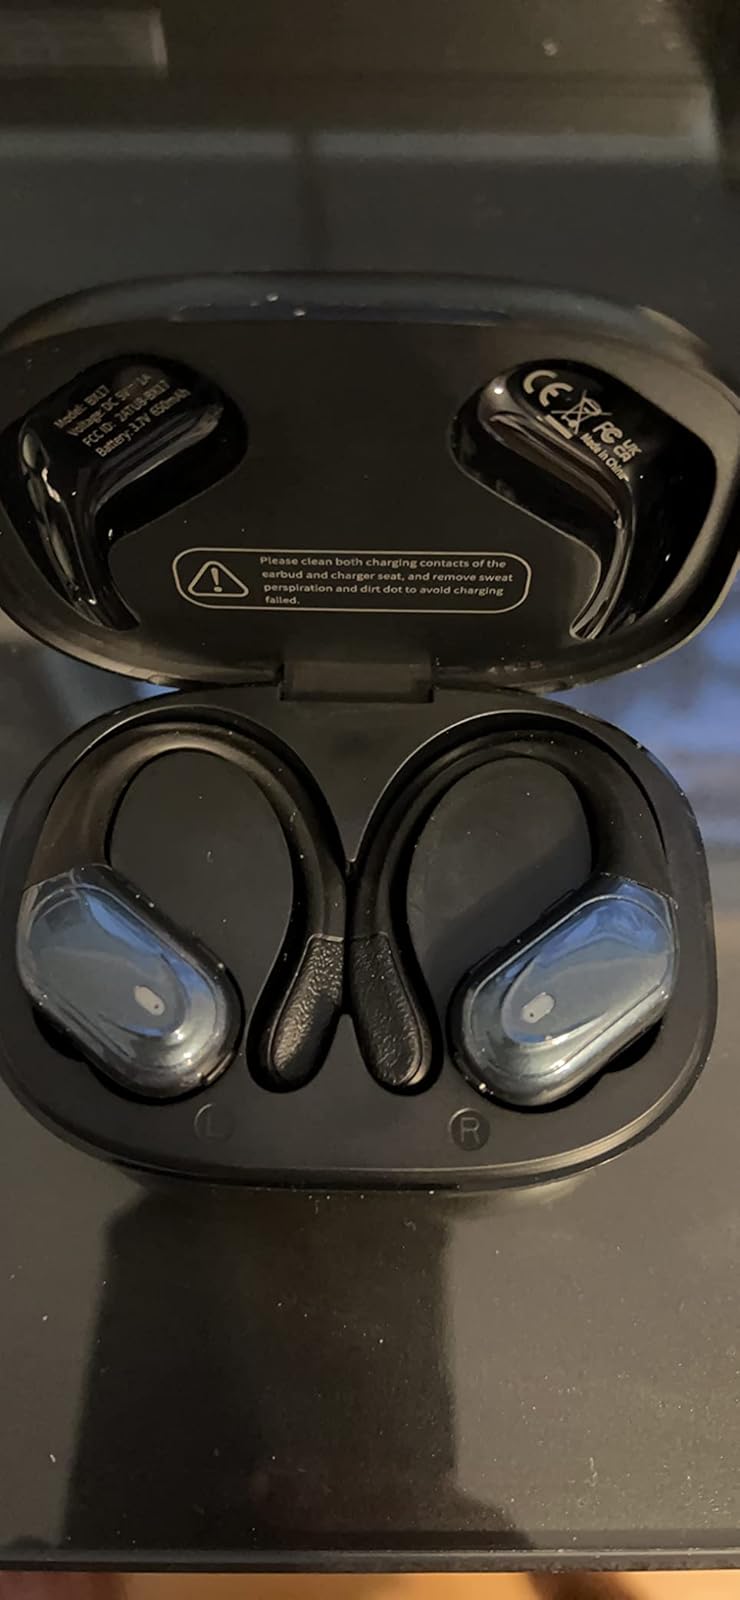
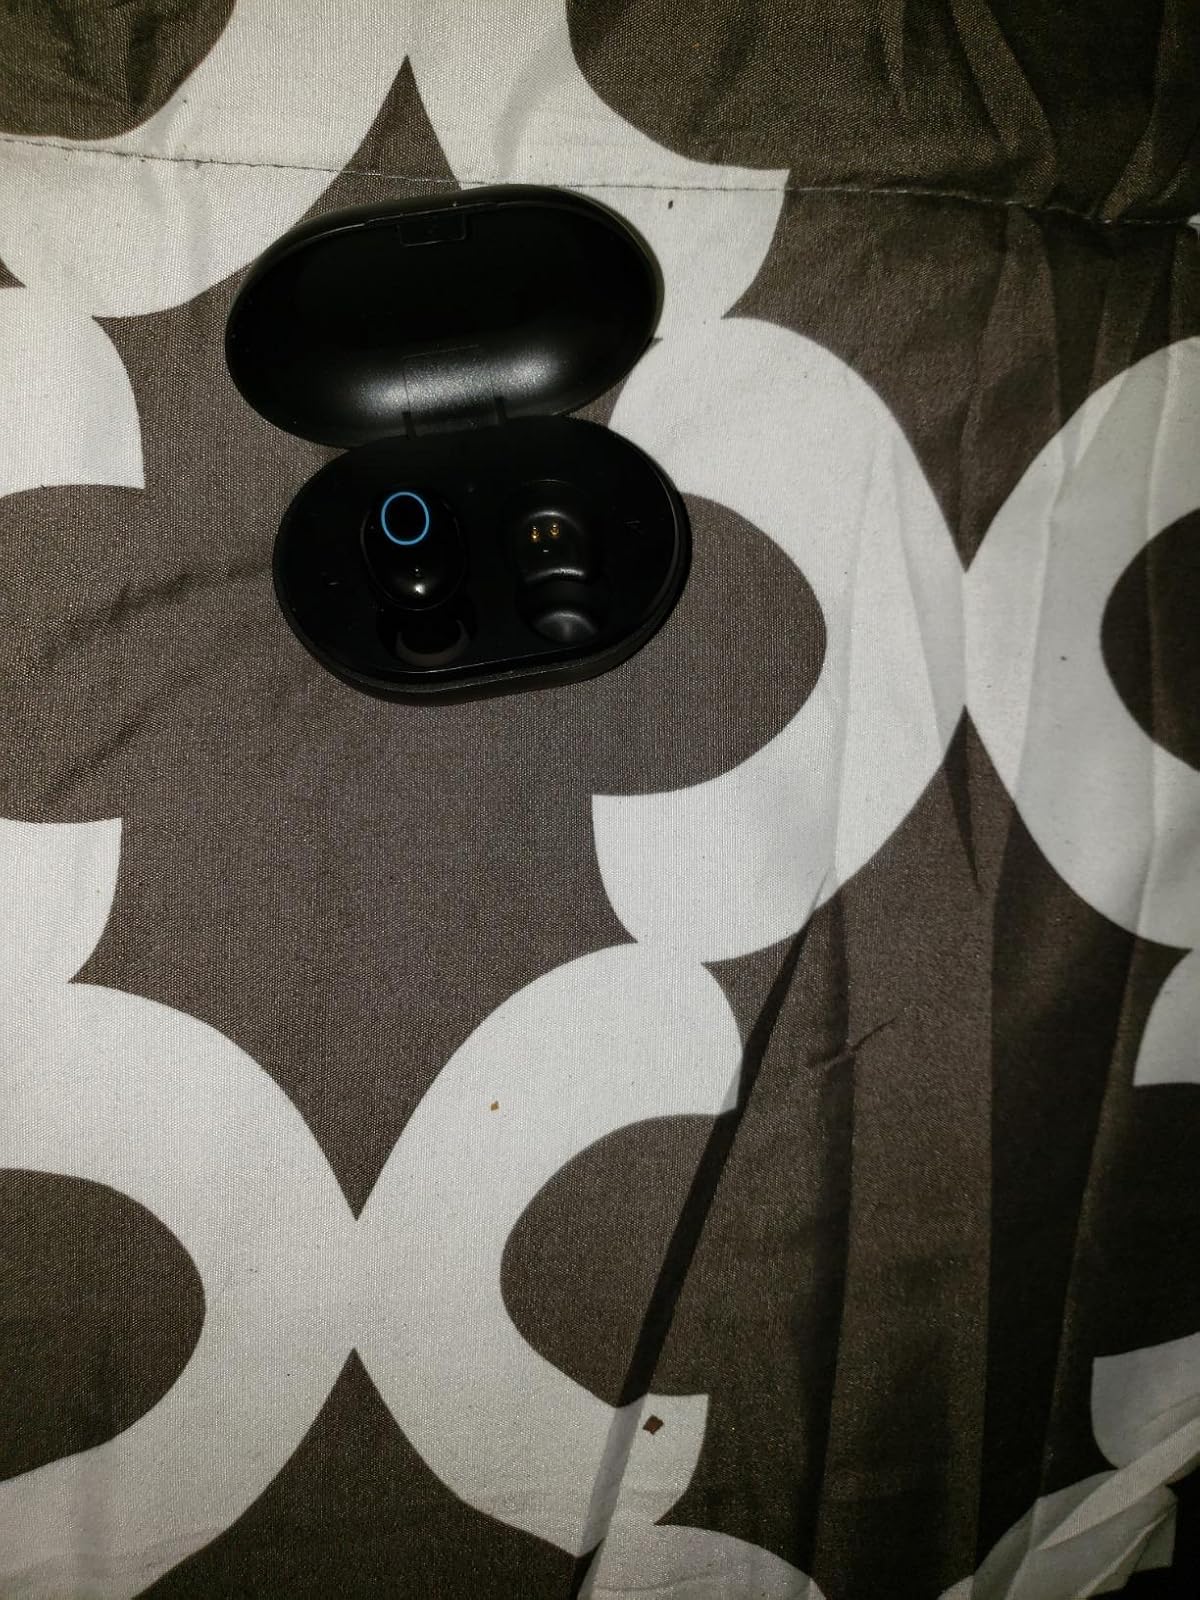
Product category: earbuds
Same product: no